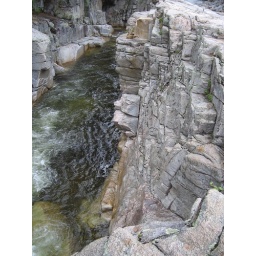
Evan &amp;amp; I take a ride along the Kangamangus highway after leaving Tracy's house in Intervale